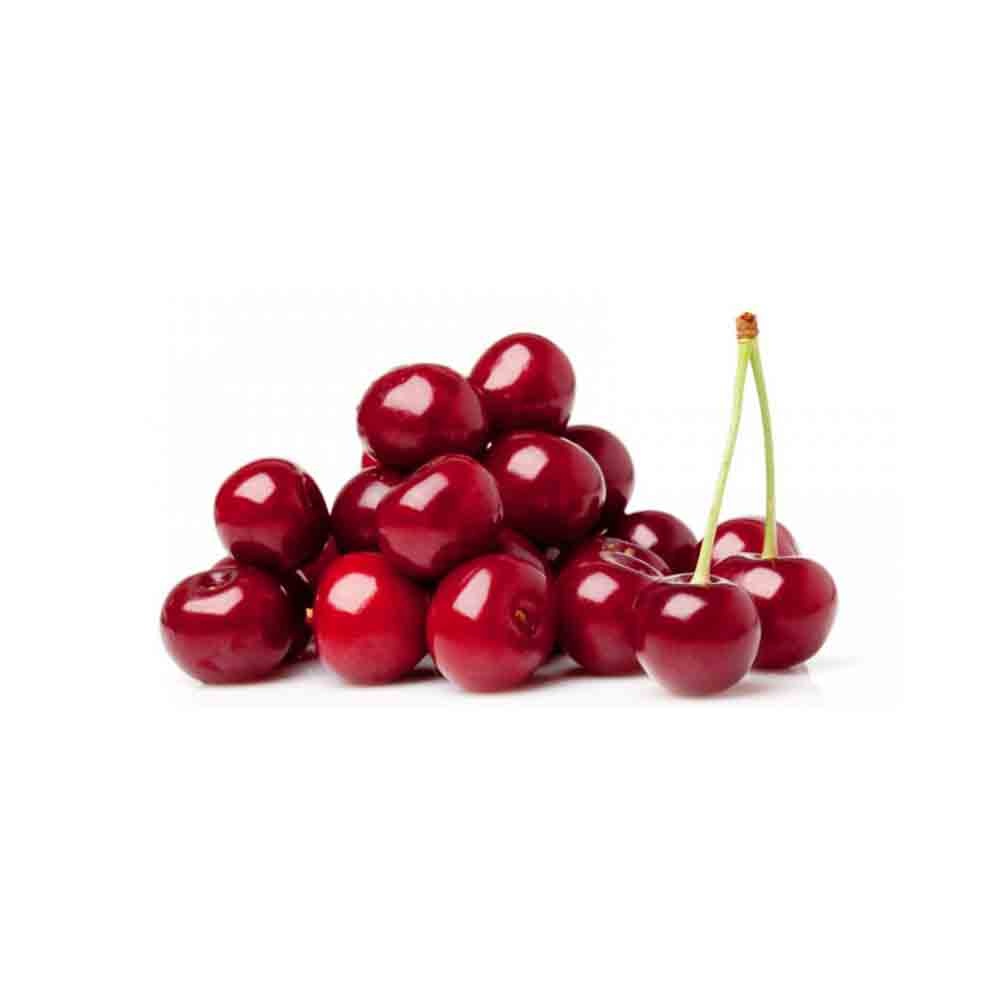
Red Cherries
Red Cherries
Brand: (HQ) VIP Marketing Inc.
Category: Food, Beverages & Tobacco > Food Items > Fruits & Vegetables > Fresh & Frozen Fruits > Stone Fruits > Cherries